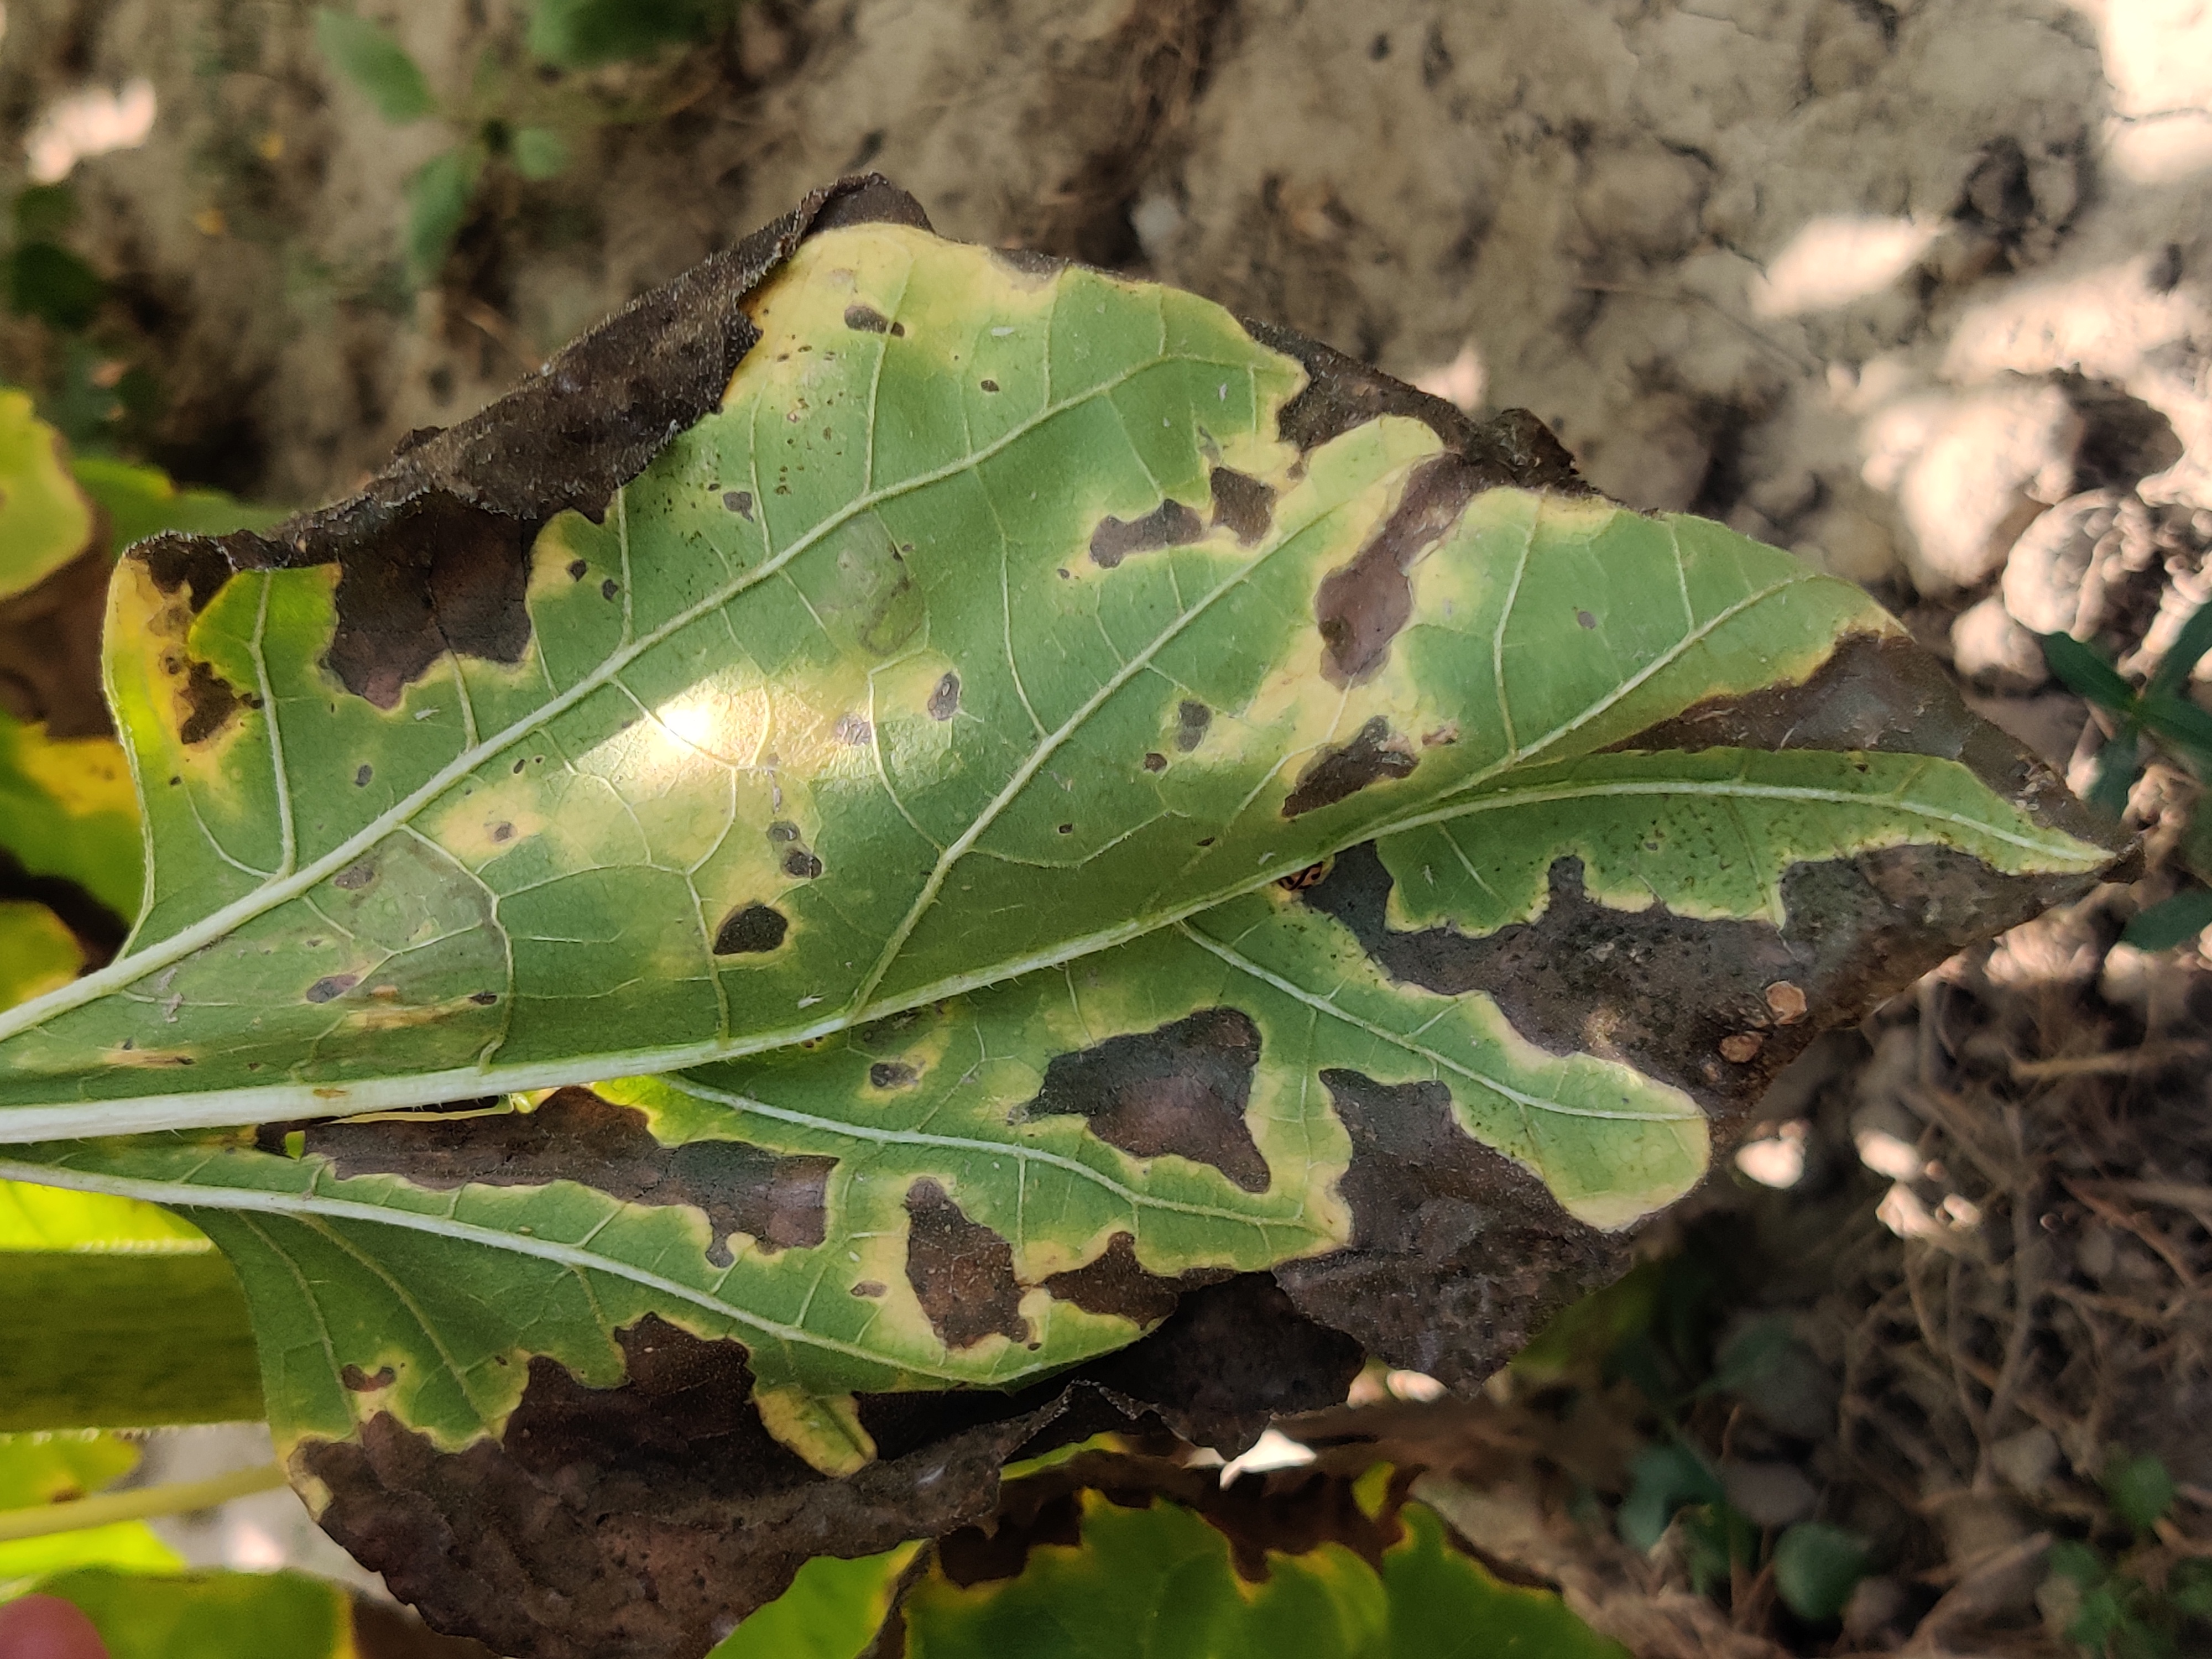
Label: Leaf_scars